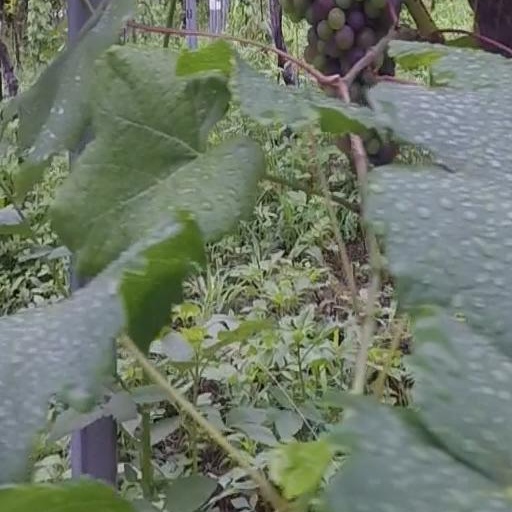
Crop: grape